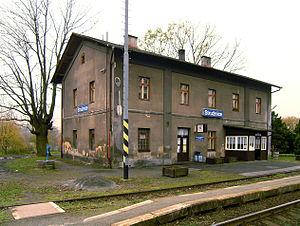
Stružnice est une commune du district de Česká Lípa, dans la région de Liberec, en République tchèque. Sa population s'élevait à 994 habitants en 2018.